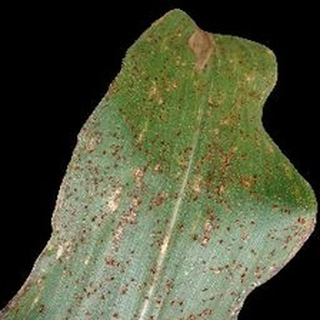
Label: corn_common_rust